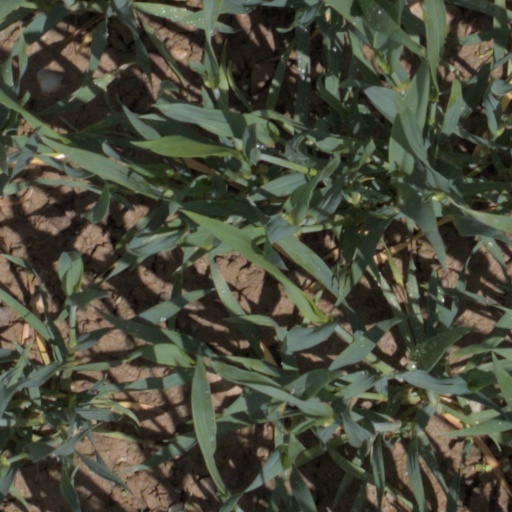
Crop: wheat